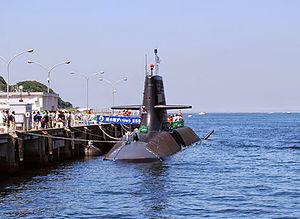
La classe Sōryū, parfois appelée classe 16SS, est une classe de sous-marins à propulsion anaérobie en service dans la marine japonaise depuis 2009.